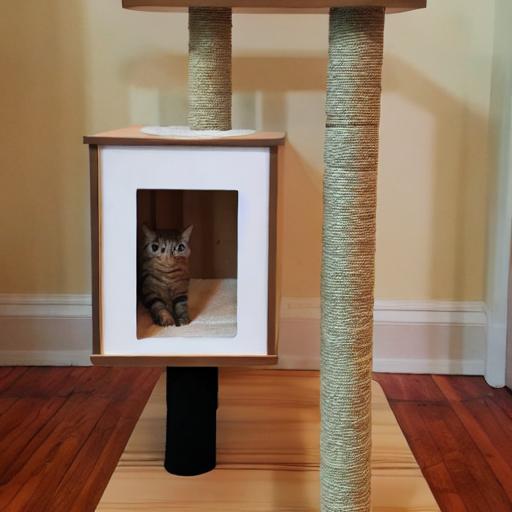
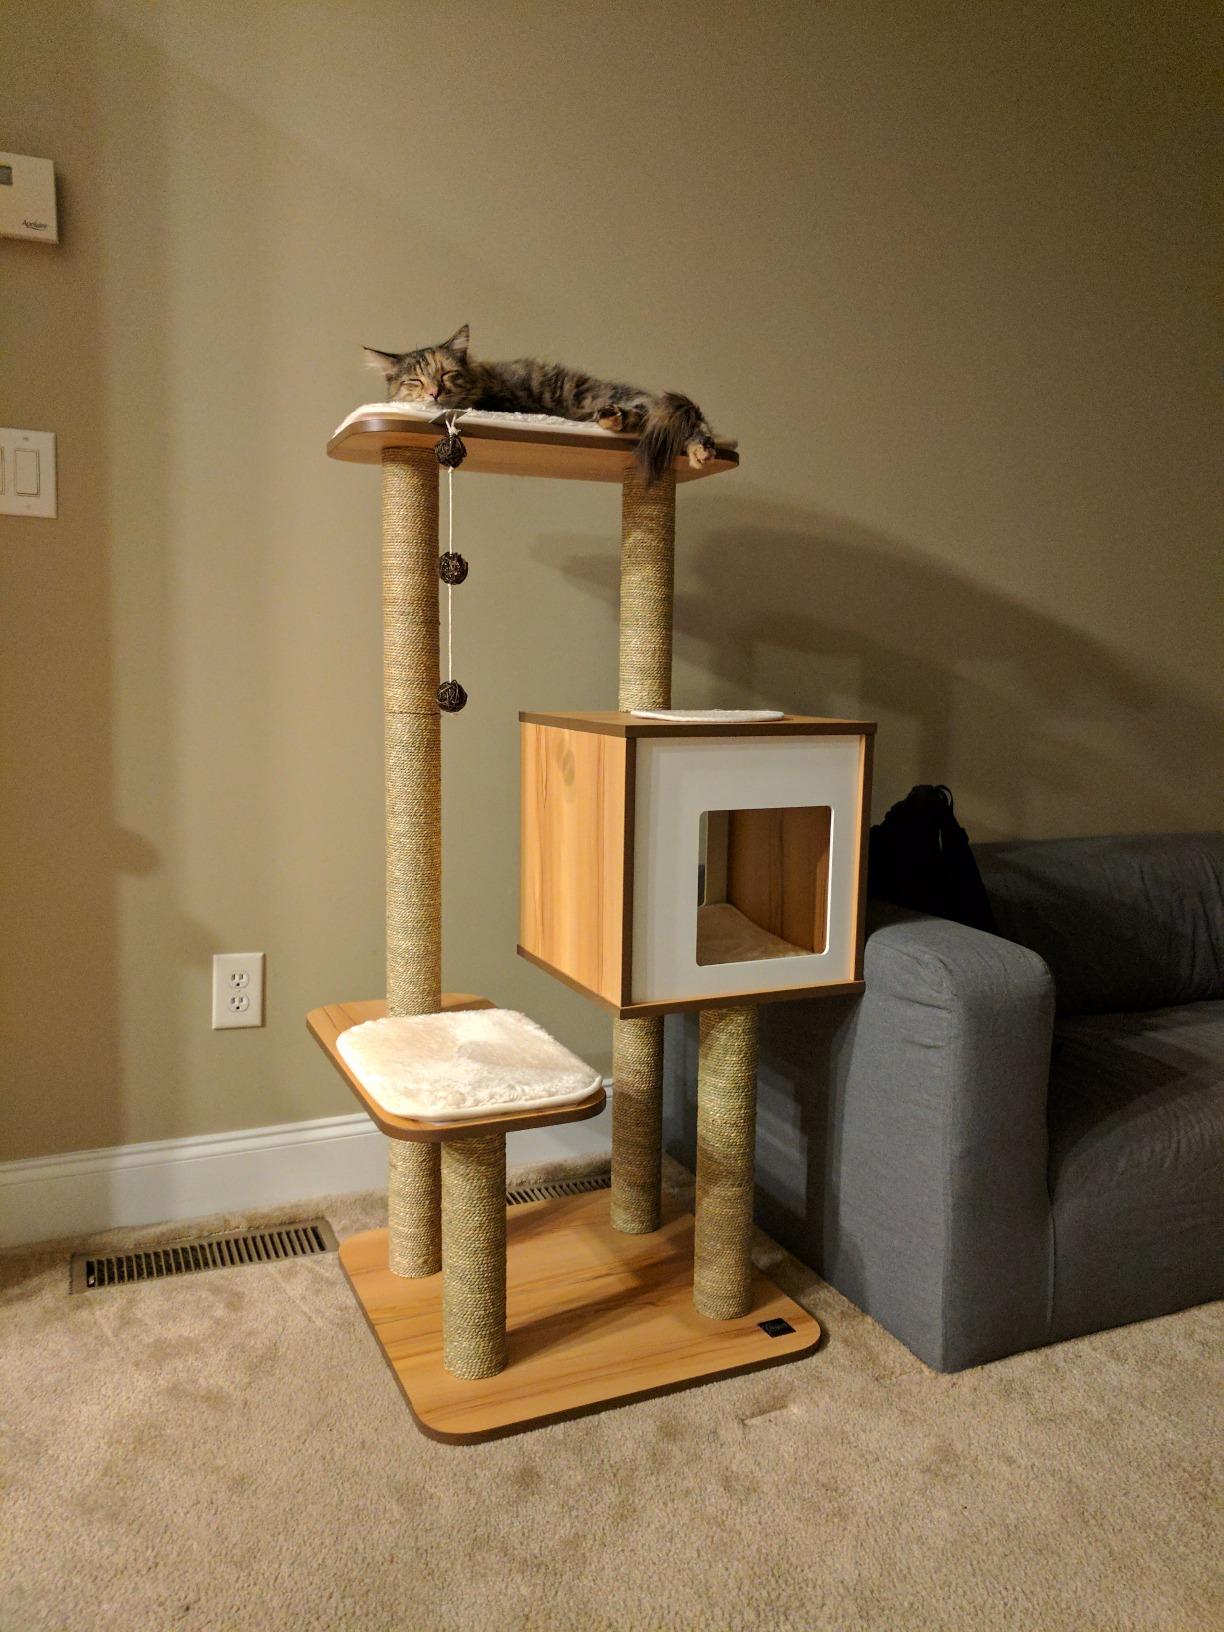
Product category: items_cat tree
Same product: no